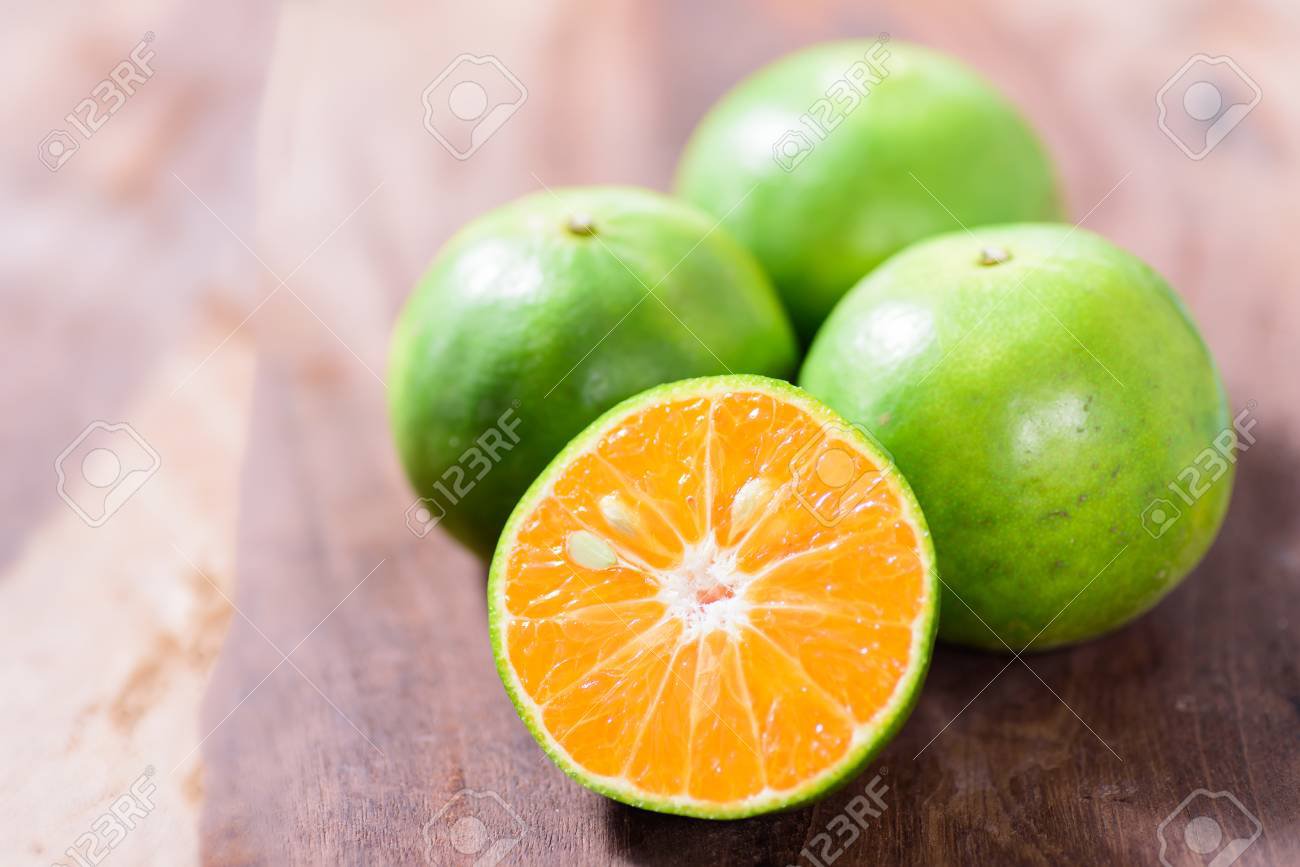
Label: Orange